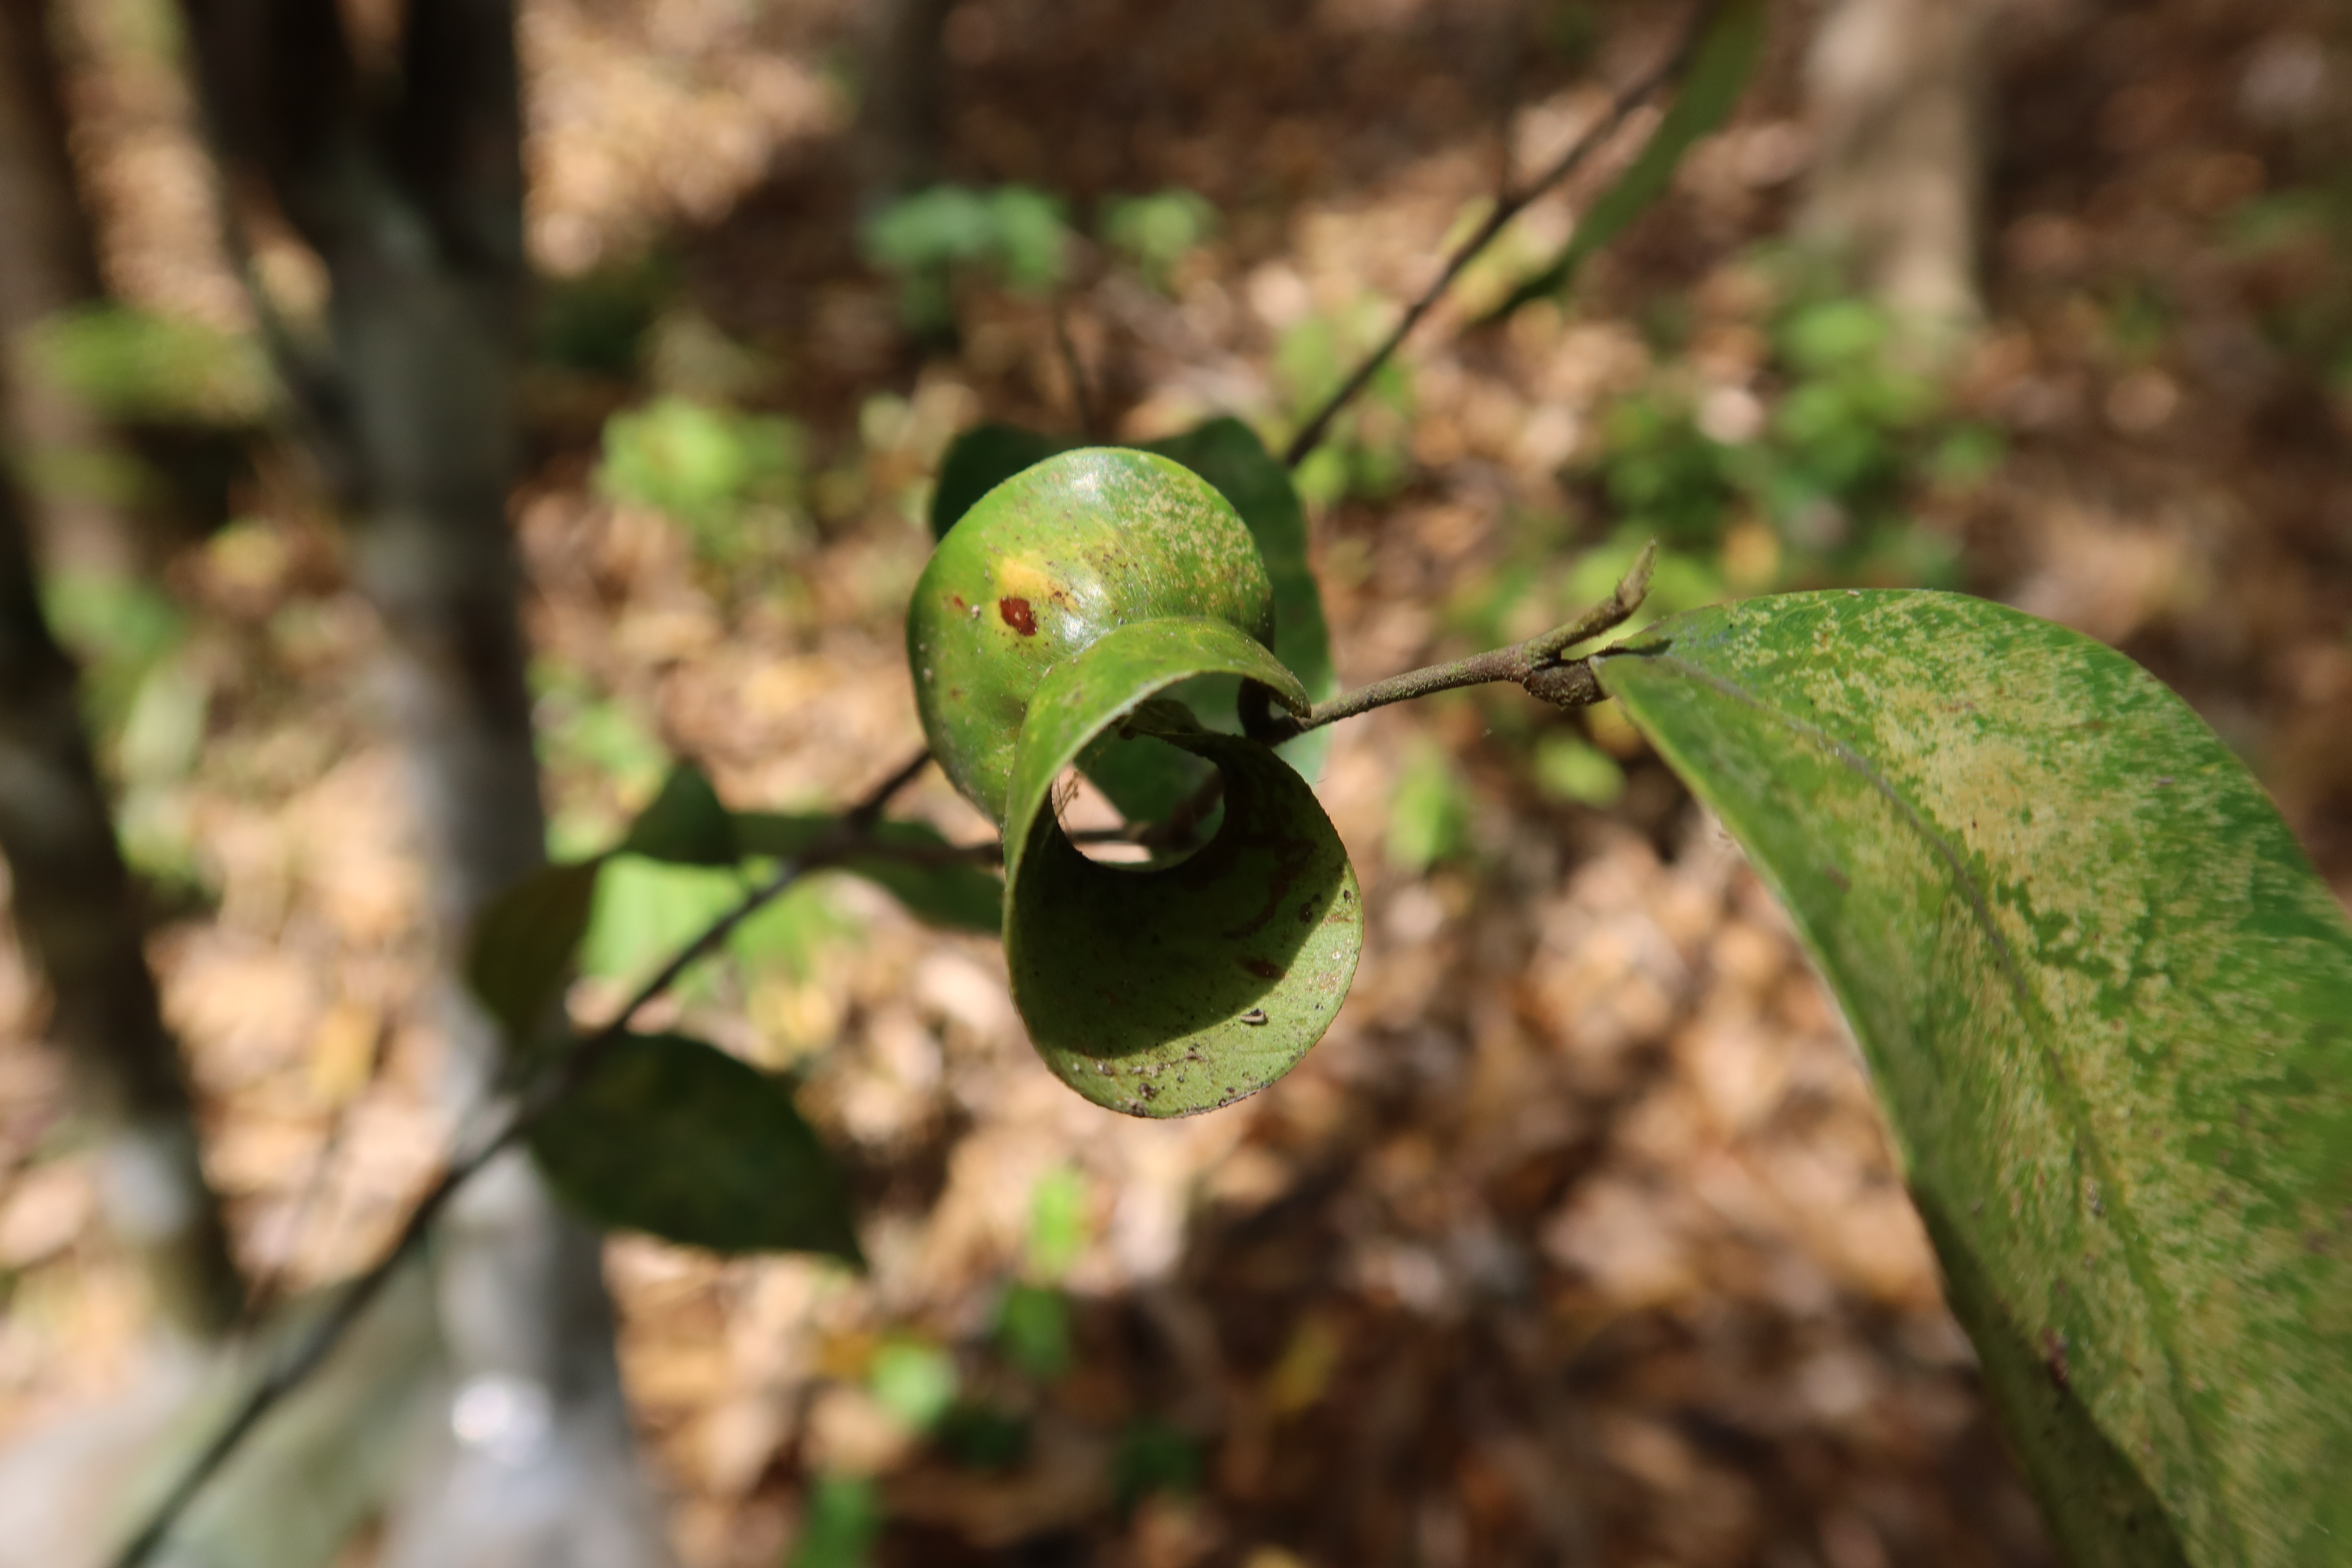
Label: Brown spots